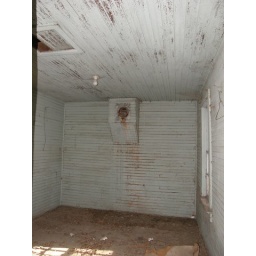
This one is actually attached to the house with a door and hallway in between. Fancy!